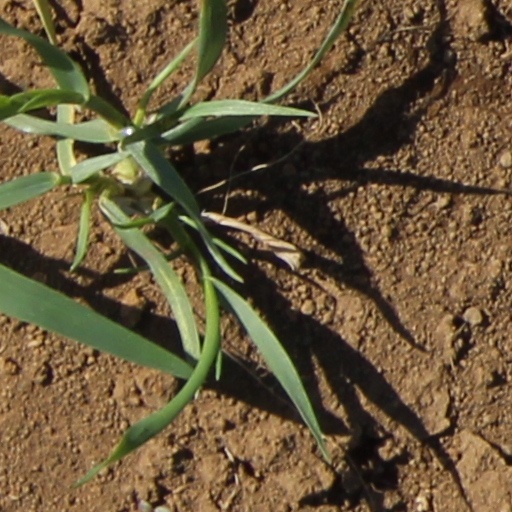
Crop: wheat